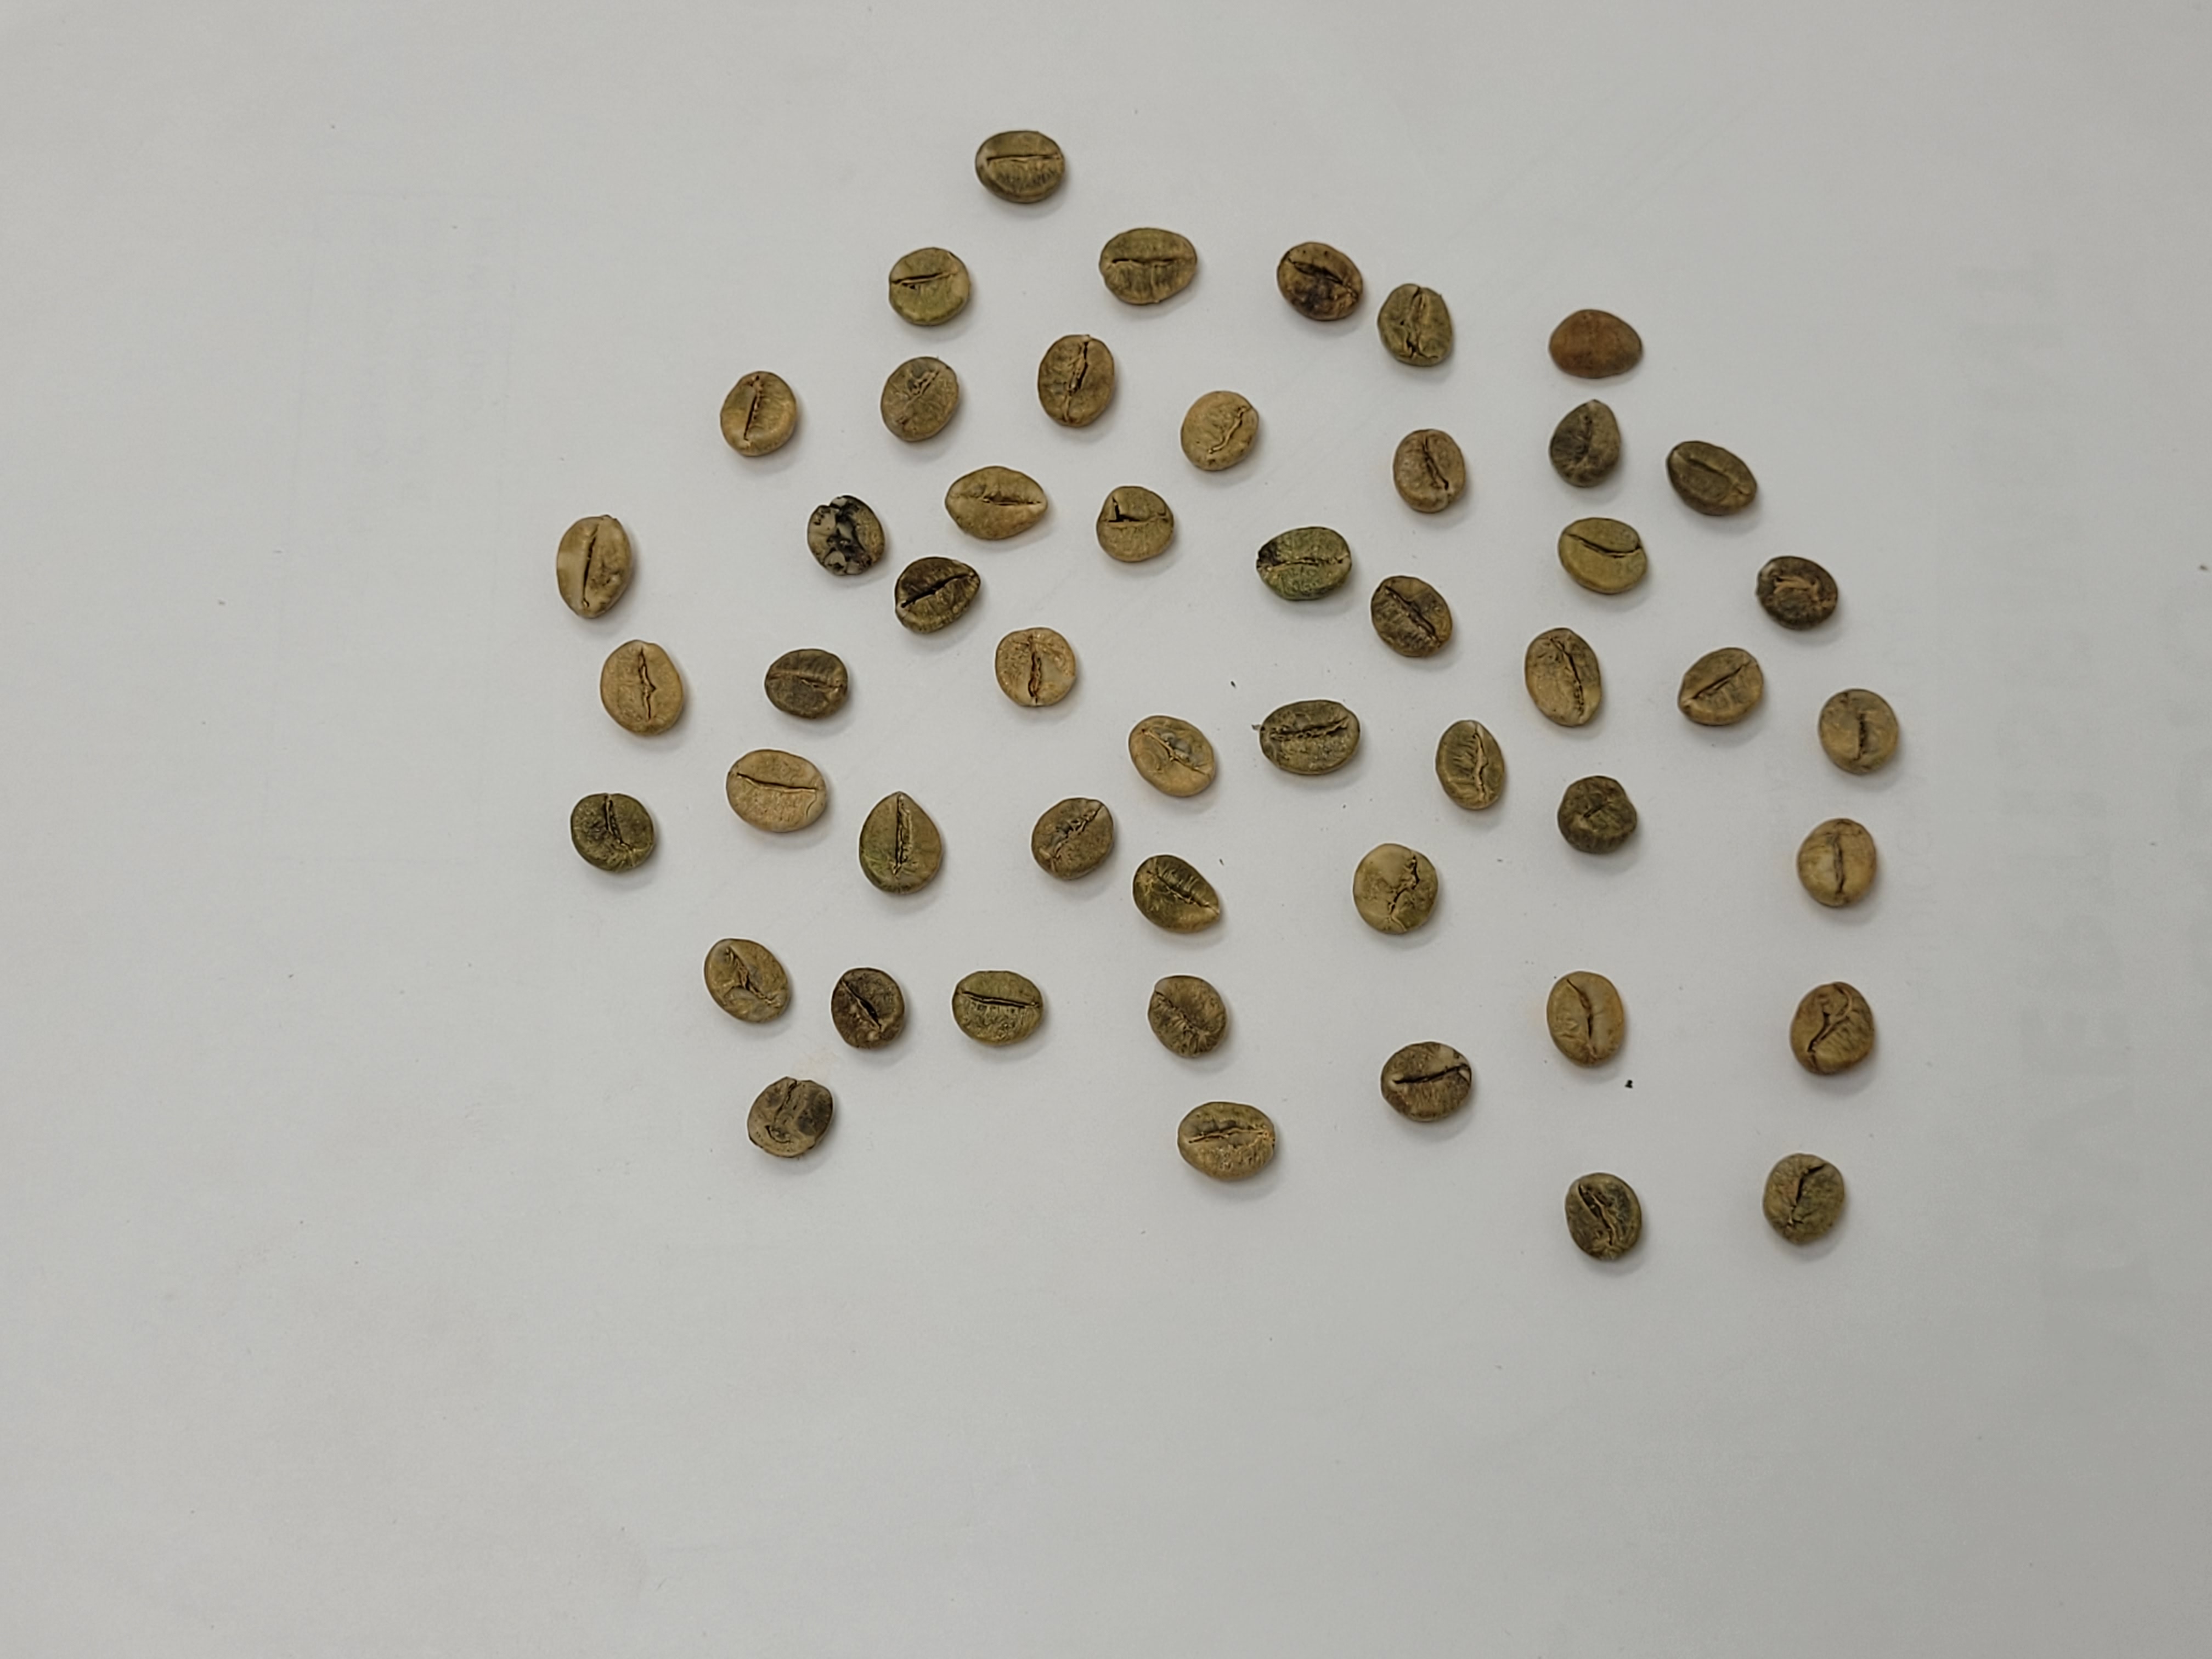
Coffee bean quality grade: AAA